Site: brandenburg
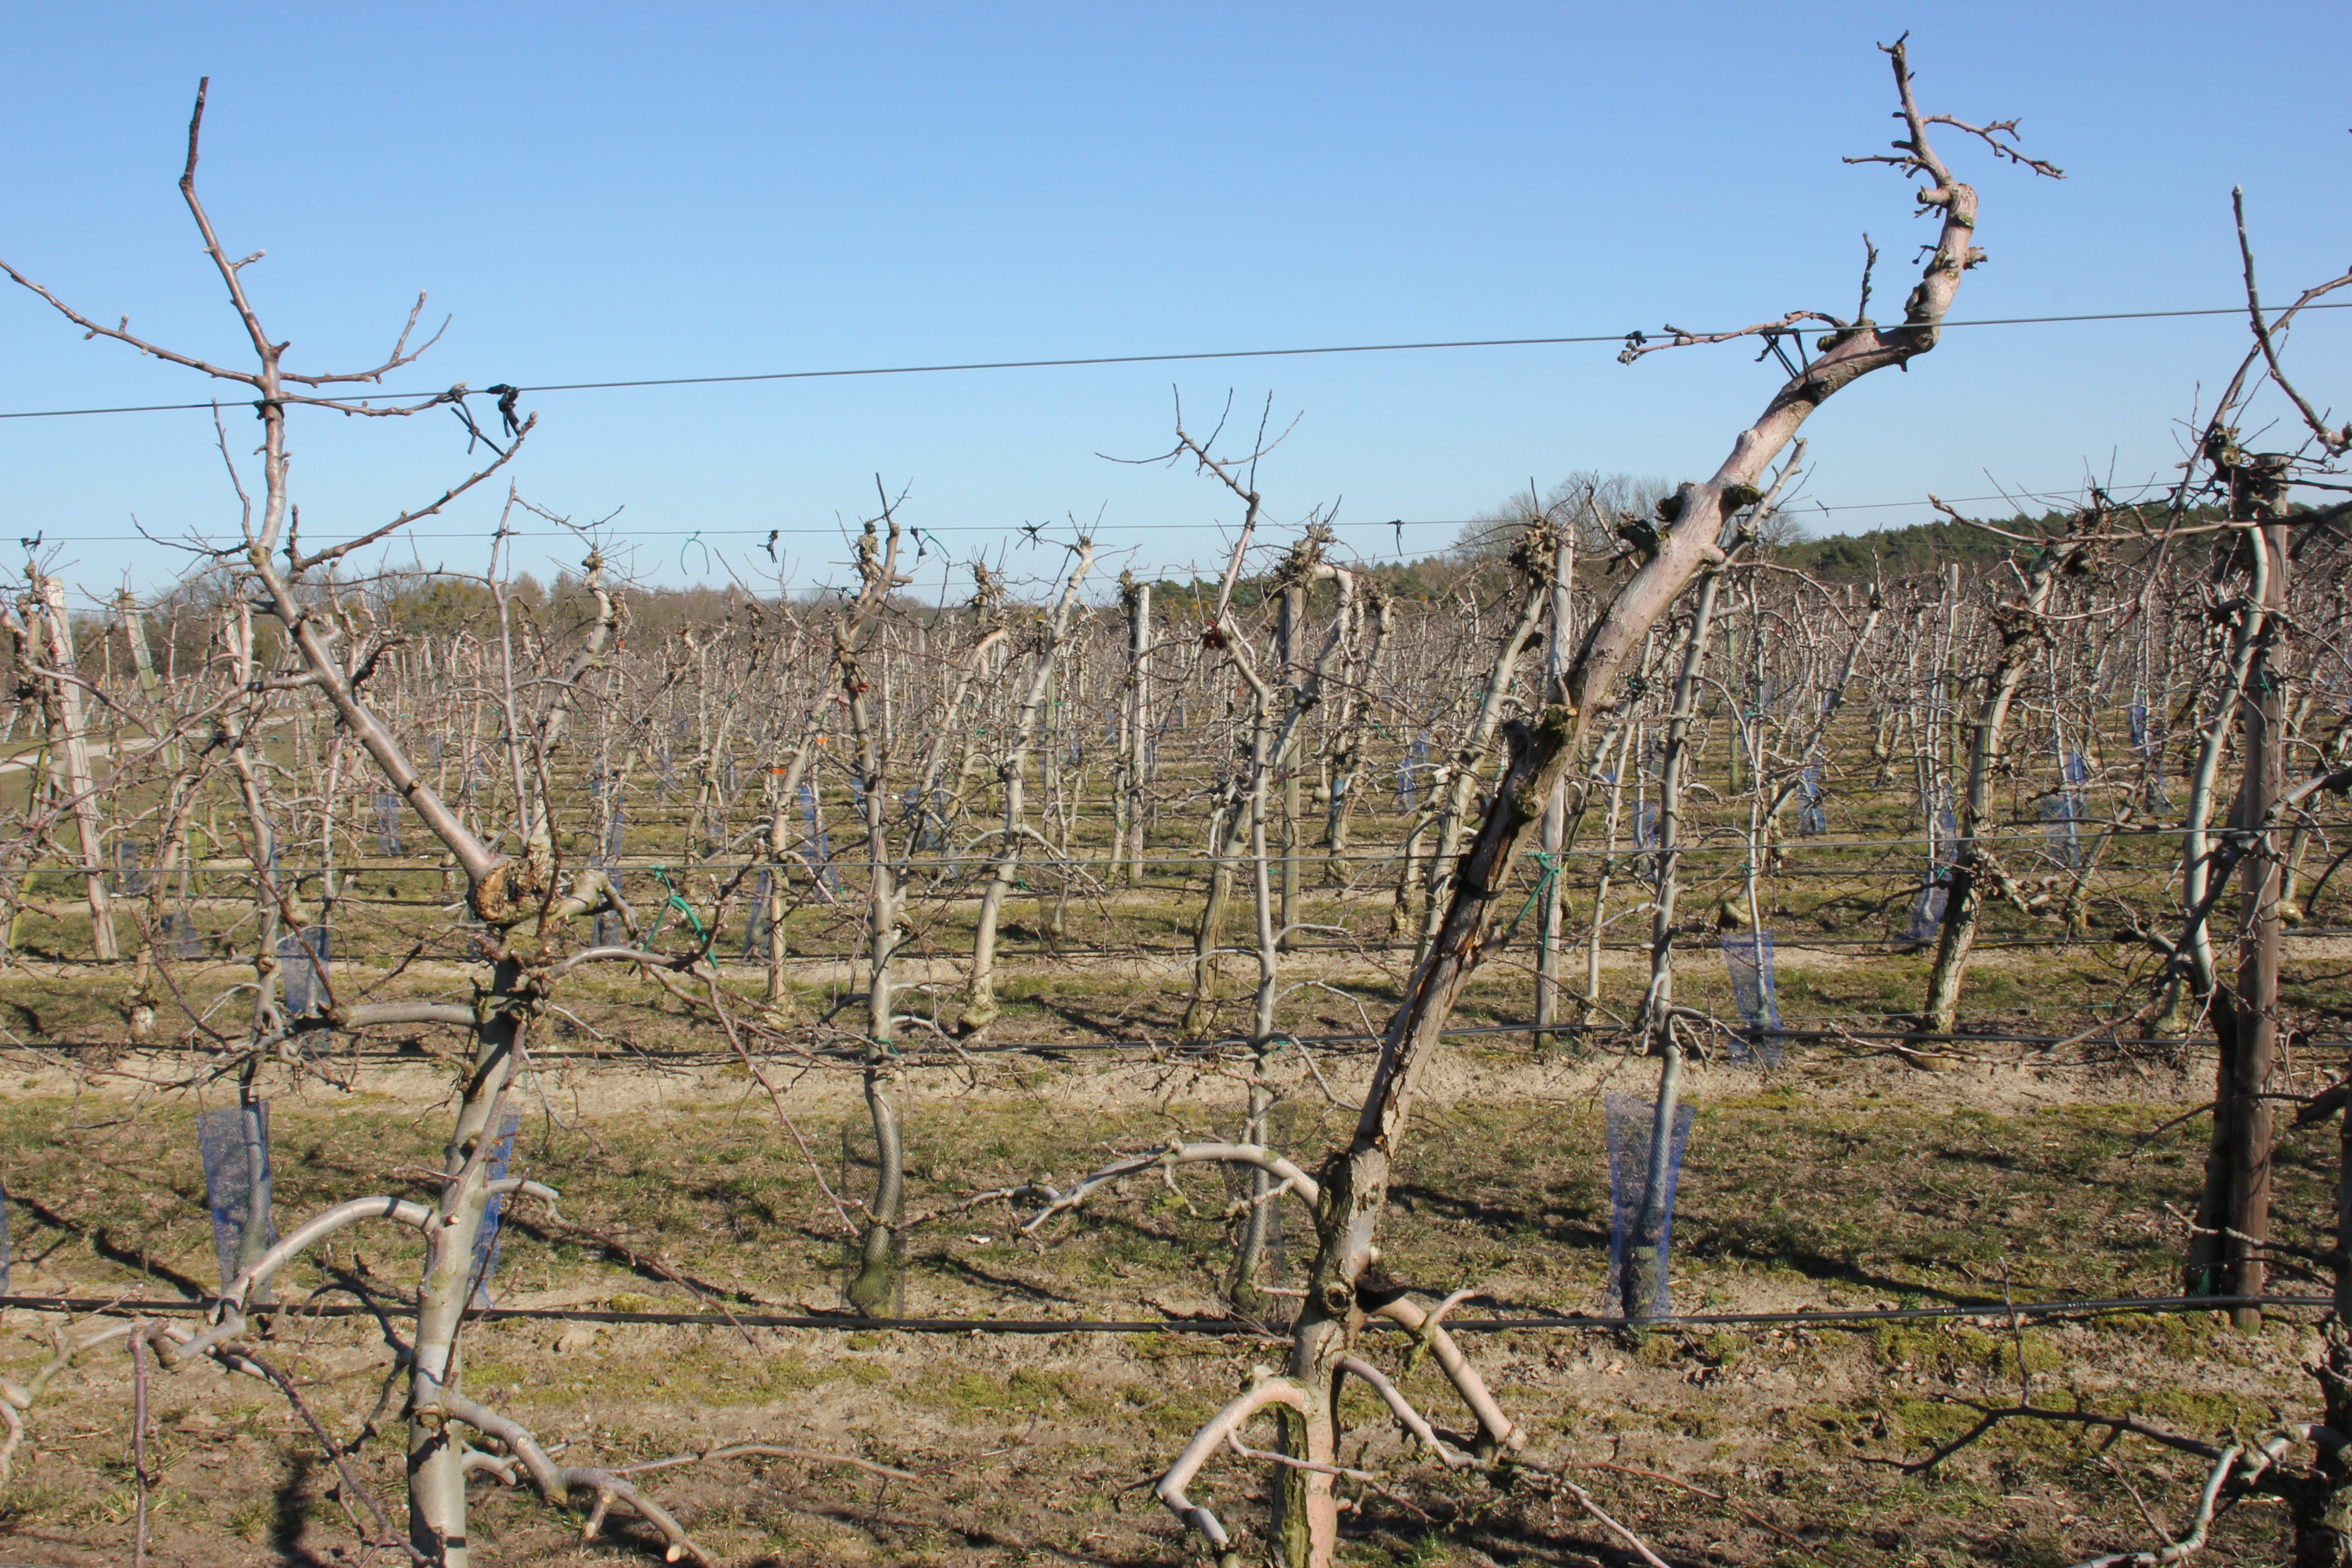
Growth stage (BBCH 03): Bud development